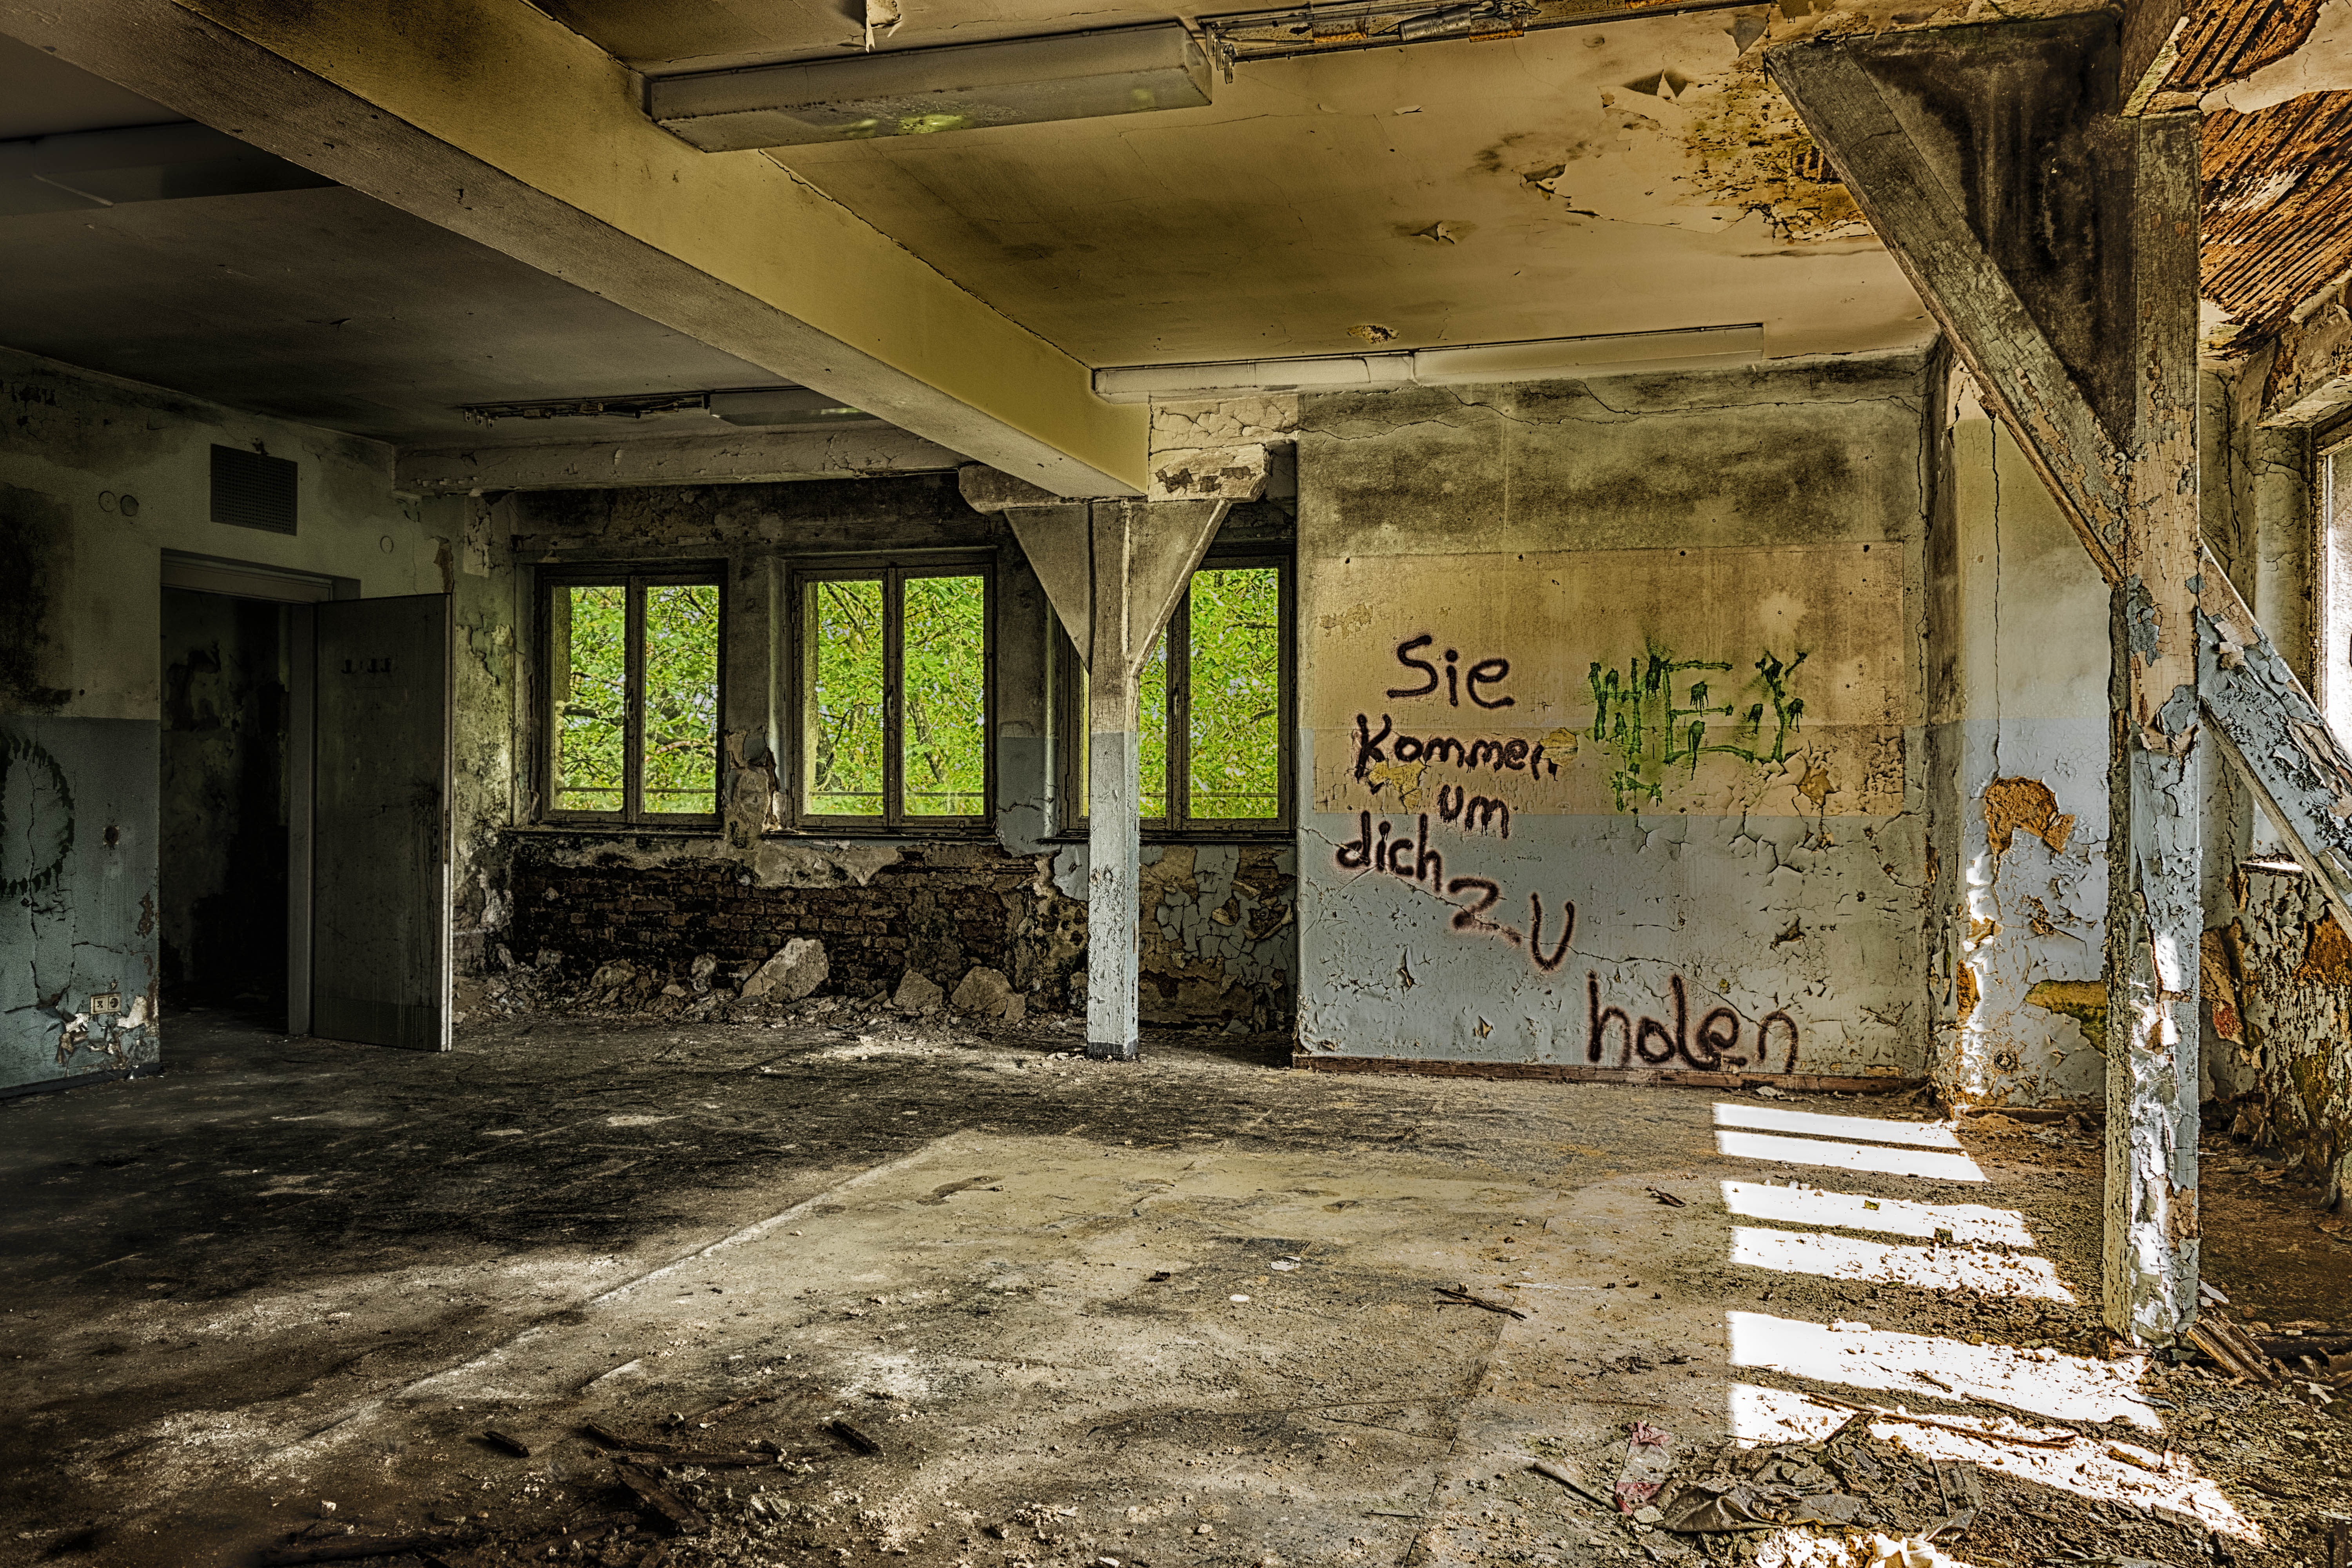
wood, house, building, home, wall, bar, space, decay, weathered, attic, art, temple, ruins, history, estate, past, end, dorm, leave, lost places, pforphoto, run down, nuns, kent school, urban area, ancient history